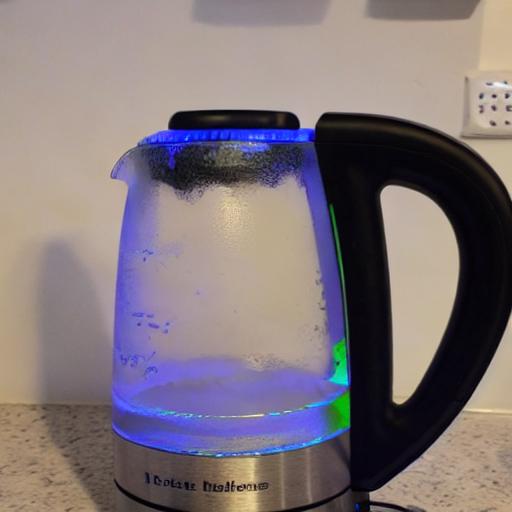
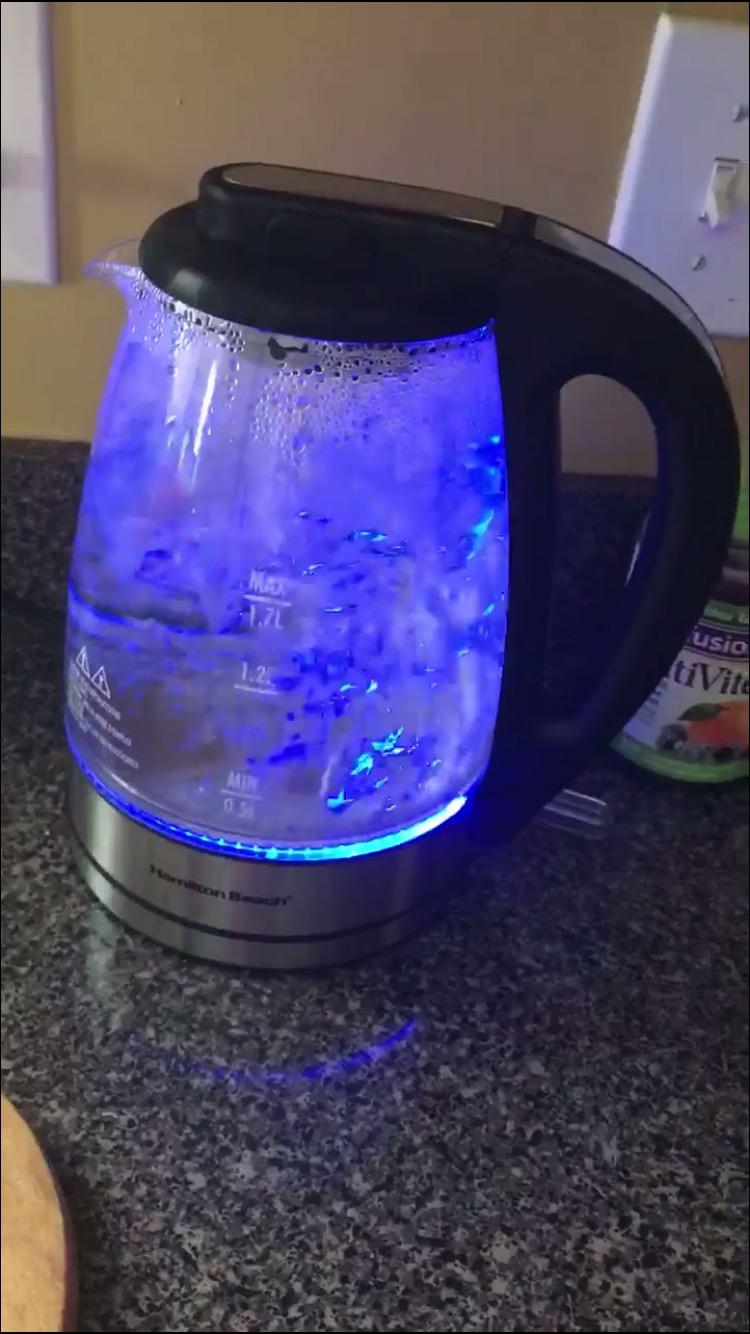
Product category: items_kettle
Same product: no